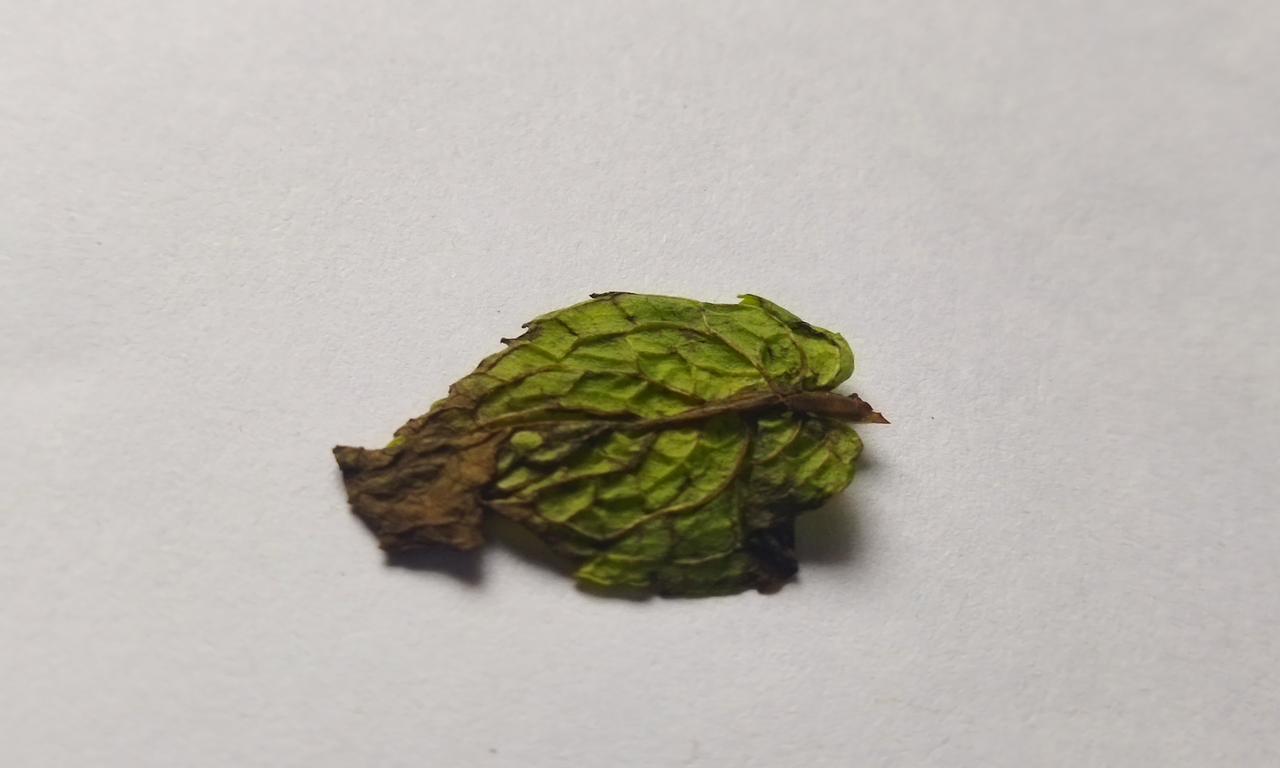
Label: Spoiled